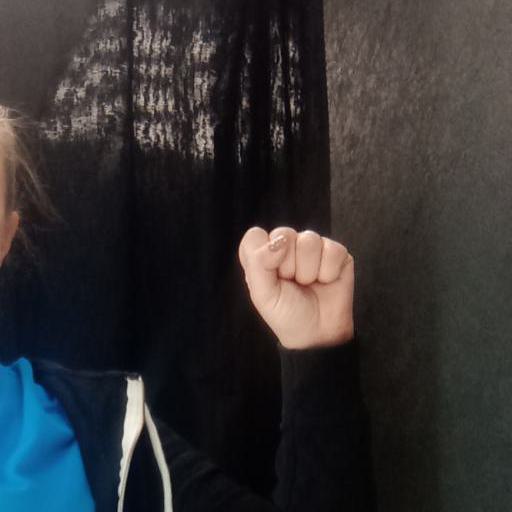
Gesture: fist